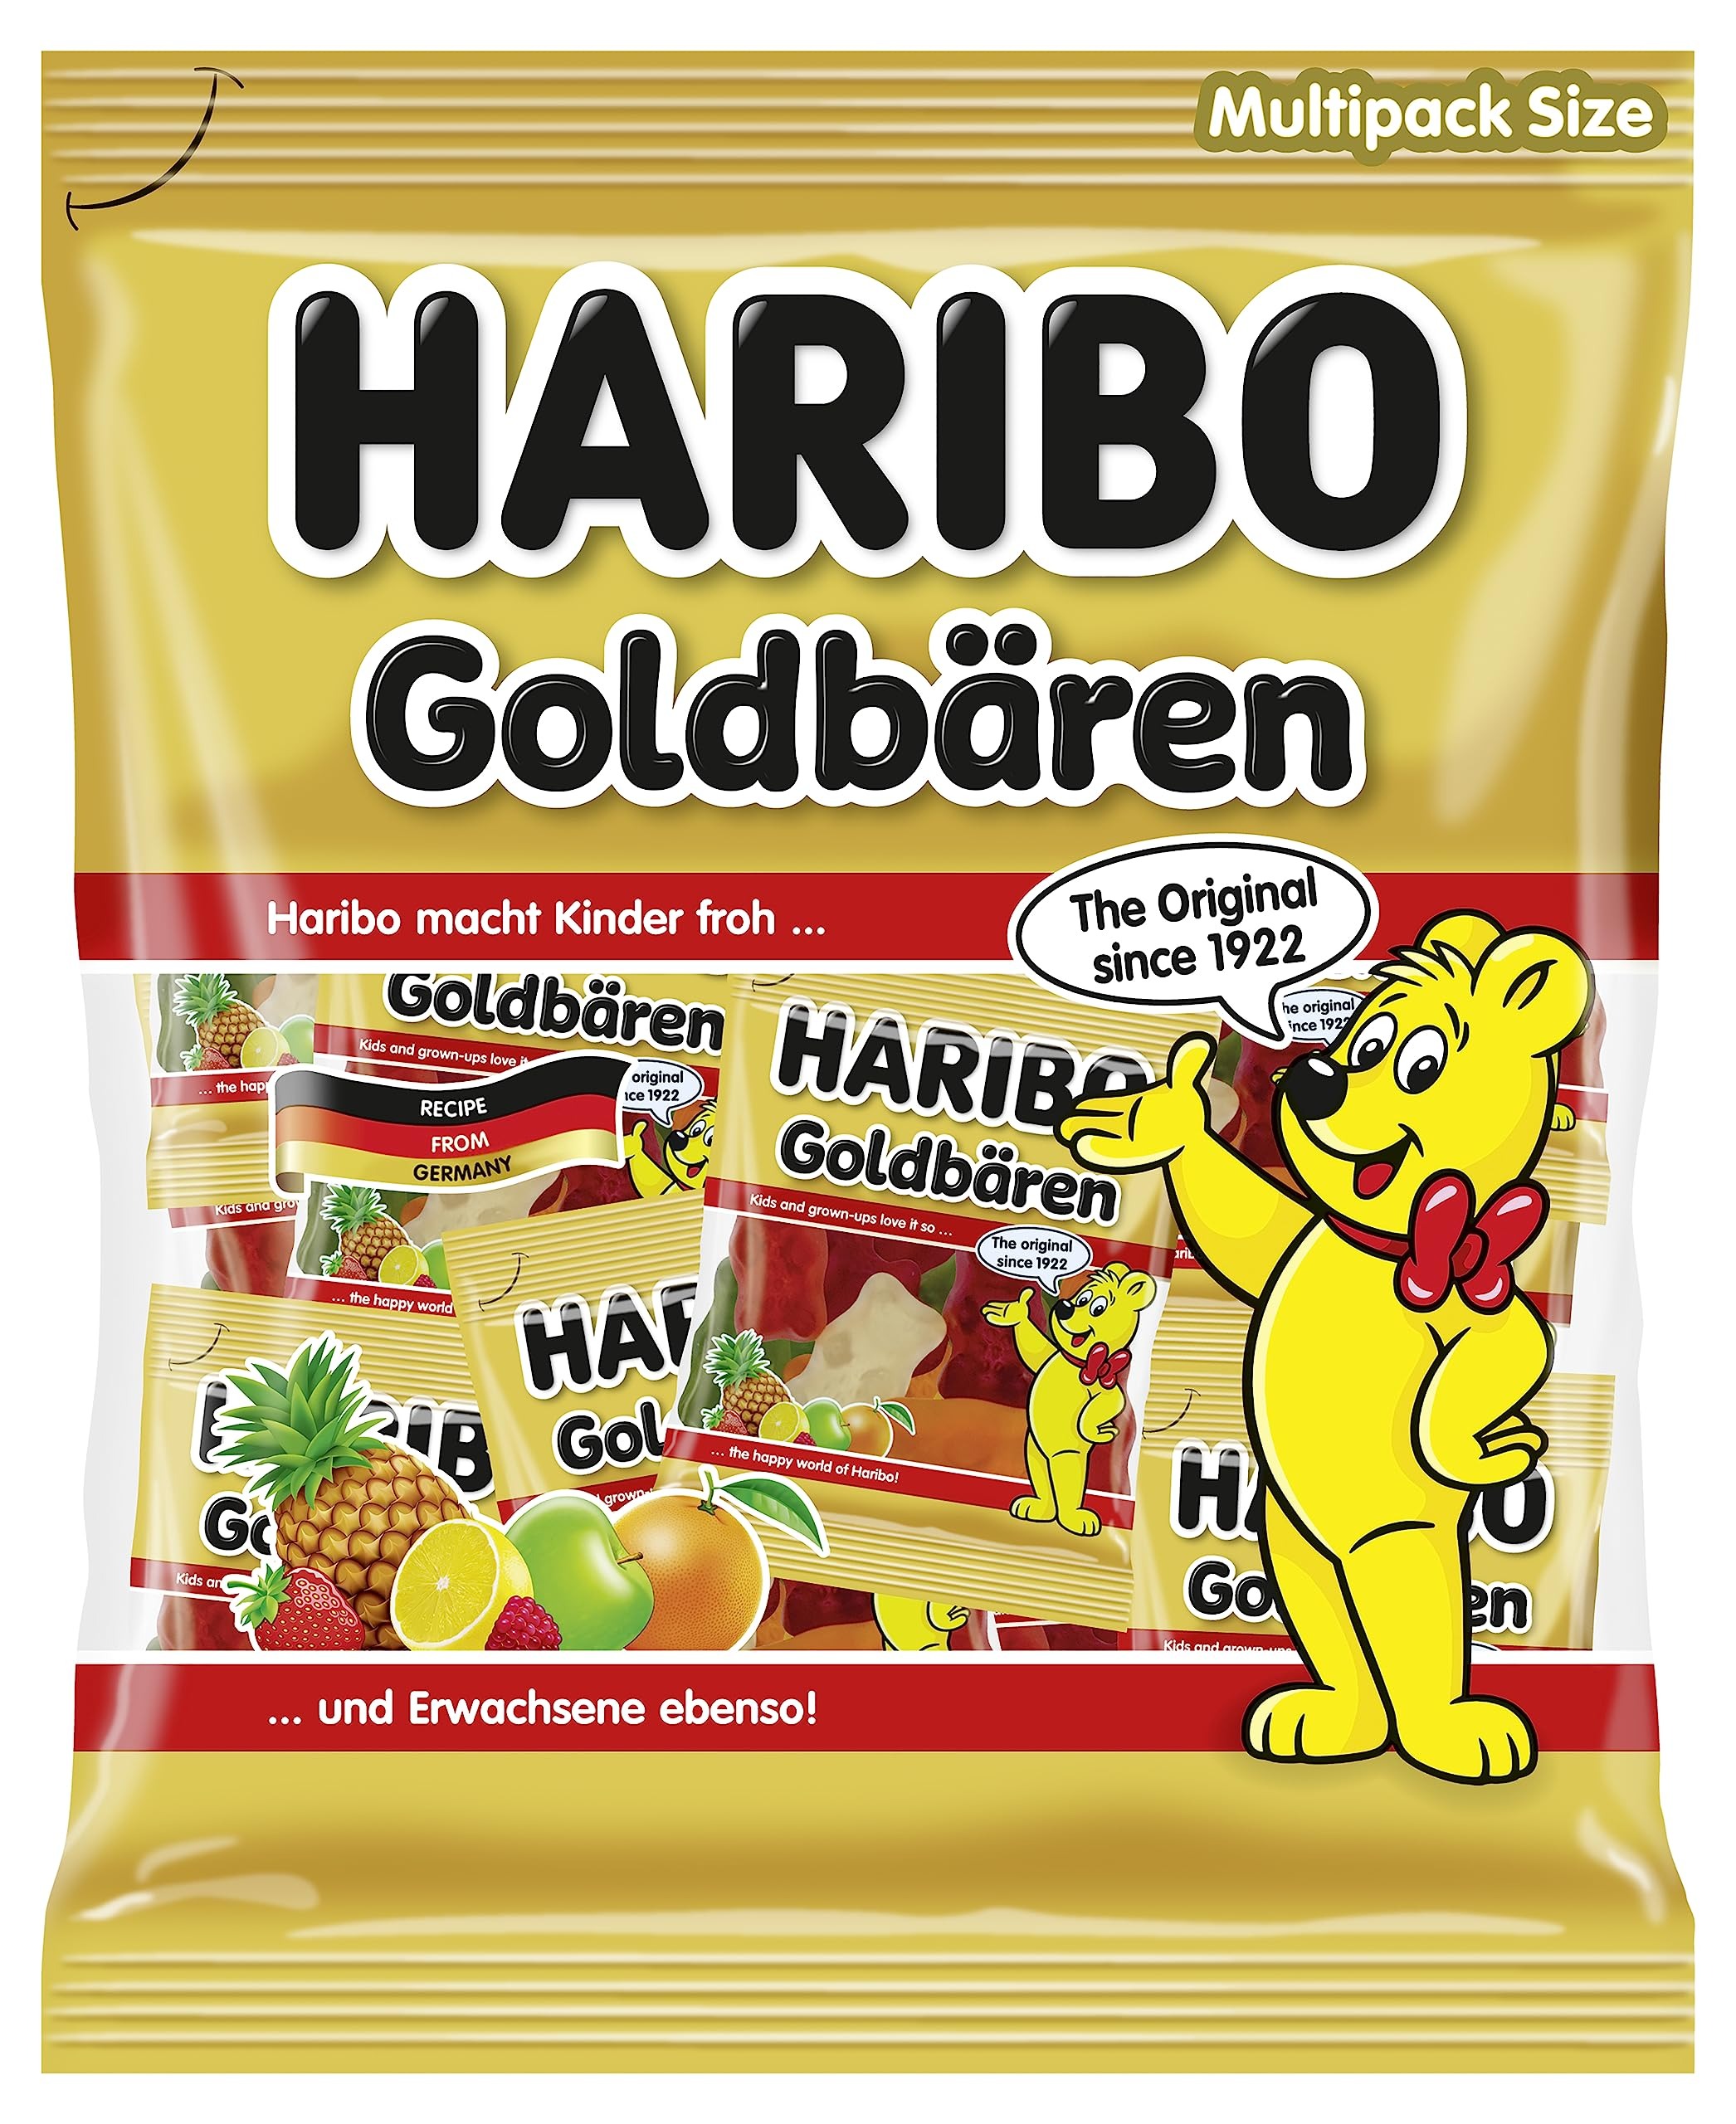
Item Name: Haribo Mini Gold Bears 250grams, 18 Pc
Bullet Point 1: Gummy candies in the shape of a small bear; Conve
Bullet Point 2: Country of origin: Germany
Bullet Point 3: Gummy candies in the shape of a small bear; Conve
Bullet Point 4: The classic in the fruity flavors of pineapple, apple, strawberry, raspberry, juice orange and lemon in miniature
Product Description: Haribo Goldbaren Minis.
Value: 8.81
Unit: Ounce

Price: 9